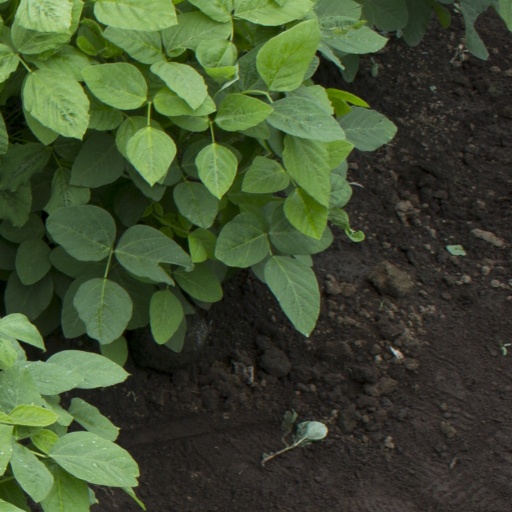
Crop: soybean